Sayo Station

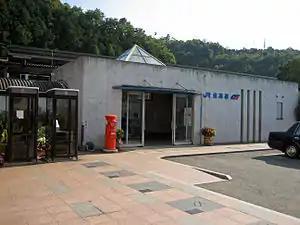
Sayo Station, October 2008

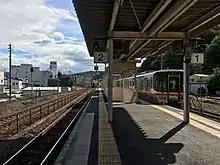
Station platforms and train, 2019

Sayo Station is served by the JR West Kishin Line and is 45.9 kilometers from the terminus of the line at . It is also served by the Chizu Express Chizu Line, and is 17.2 kilometers from the terminus of that line at .